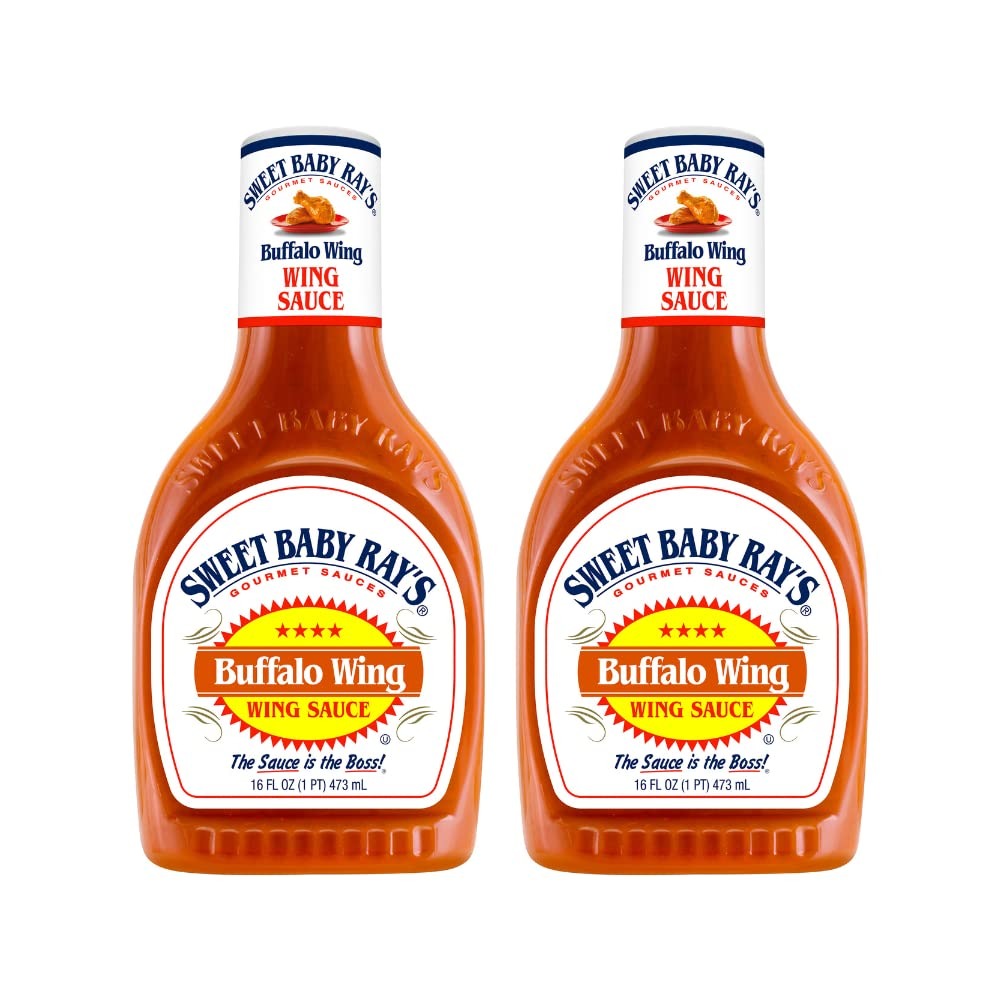
Item Name: Sweet Baby Ray's Gourmet Barbecue Marinade & Sauces 16fl oz Gluten Free (Buffalo Wing Sauce, 16 Ounce (Pack of 2))
Bullet Point 1: The perfect blend of cayenne pepper and garlic, with a rich, buttery finish
Bullet Point 2: Just the right amount of heat to keep you coming back for more
Bullet Point 3: A versatile marinade and sauce for meats, dips, and flatbreads
Bullet Point 4: Gluten-free and certified Kosher
Bullet Point 5: Award-winning barbecue sauce that has a sweet mouthwatering blend
Product Description: It takes a perfect blend of aged cayenne pepper and garlic to create the heat you need to keep coming back for more. This sauce has it and then some! Clings to wings for a rich, buttery finish and does so much more. A versatile marinade and sauce that brings genuine Buffalo flavor to chicken wings, flatbreads, grilled foods, and dips.
Value: 32.0
Unit: Fl Oz

Price: 3.74